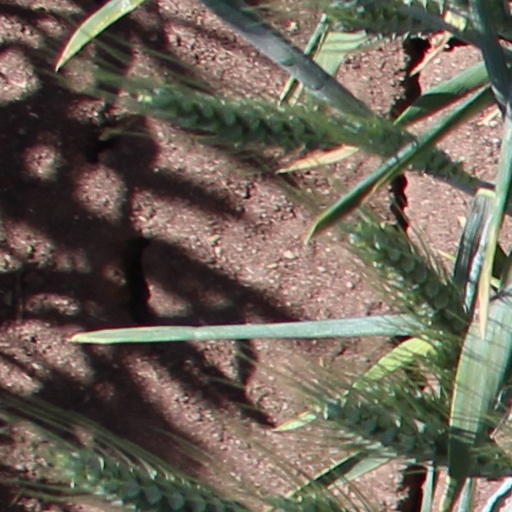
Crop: wheat